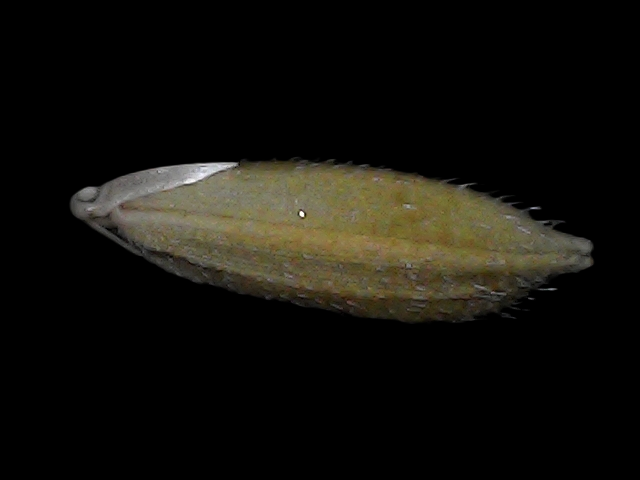
Rice variety: Bd93